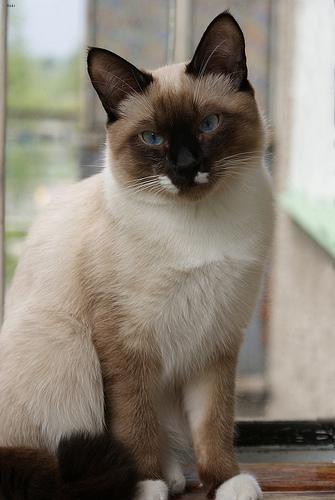
Breed: Siamese